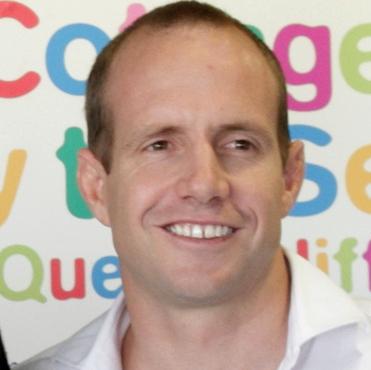
Age: 32